Hemberg, St. Gallen

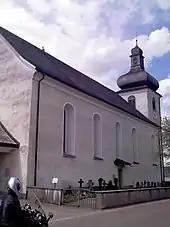
Catholic church of Hemberg

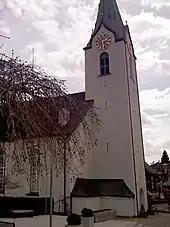
Swiss Reformed Church of Hemberg

From the , 156 or 16.5% are Roman Catholic, while 683 or 72.4% belonged to the Swiss Reformed Church. Of the rest of the population, there are 7 individuals (or about 0.74% of the population) who belong to the Orthodox Church, and there are 23 individuals (or about 2.44% of the population) who belong to another Christian church. There are 4 individuals (or about 0.42% of the population) who belong to another church (not listed on the census), 52 (or about 5.51% of the population) belong to no church, are agnostic or atheist, and 19 individuals (or about 2.01% of the population) did not answer the question.